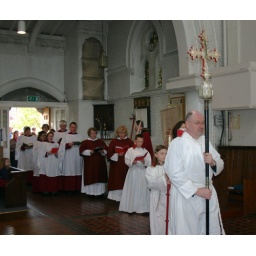
The procession regroups in the church. Following the Sarum Processioinale, the silver cross is used inside.